José Manuel Rivera

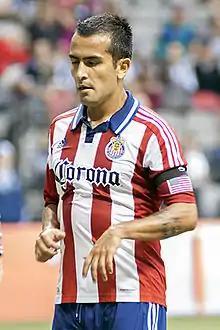
Rivera with Chivas USA in 2013

José Manuel Rivera Galván (born 16 June 1986) is a Mexican former professional footballer who has played in 6 different countries in highest level in Europe, (Finland, Hungary and Slovakia) Mexico, United States and El Salvador being with Sonsonate FC his last team in 2018.